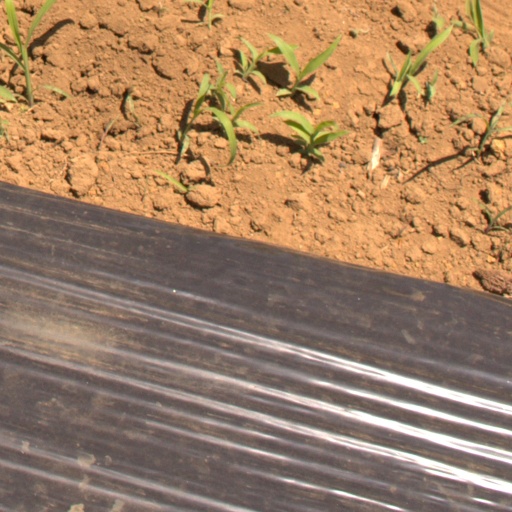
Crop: Jerusalem artichoke